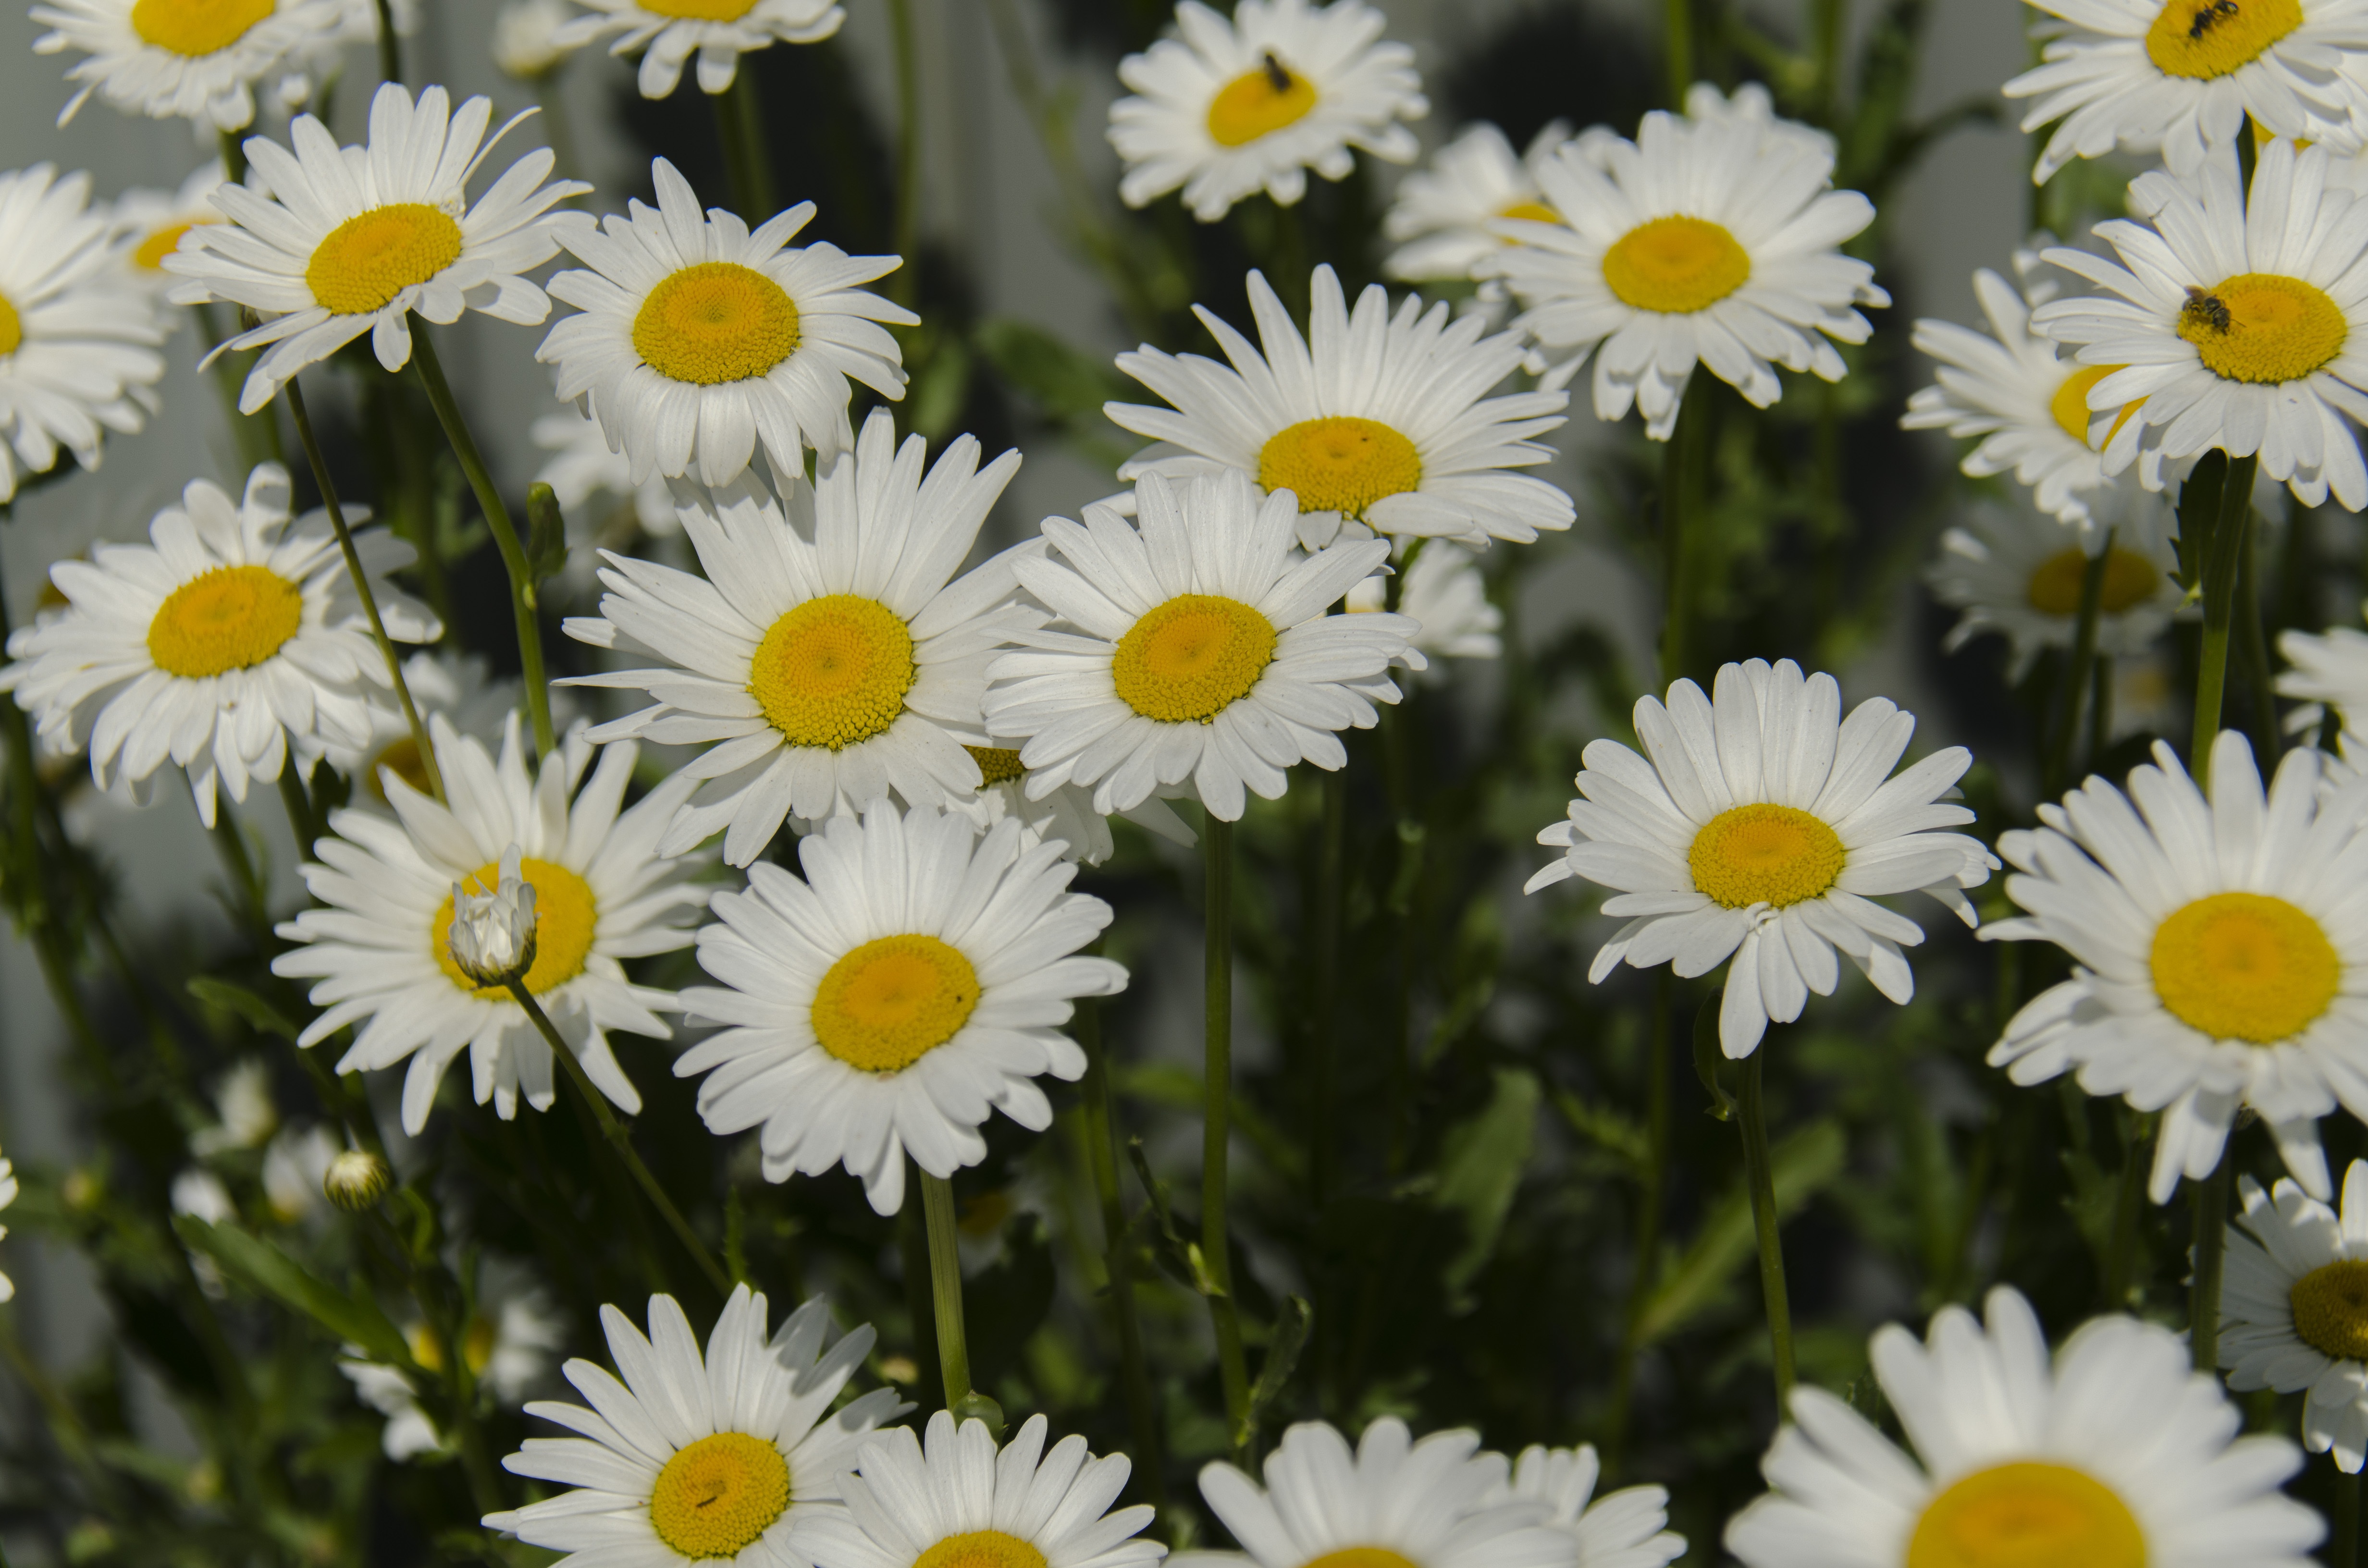
grass, plant, white, field, meadow, flower, petal, bloom, daisy, herb, botany, yellow, closeup, flora, flowers, day, chamomile, macro photography, summer flowers, flowering plant, daisy family, oxeye daisy, annual plant, land plant, chamaemelum nobile, marguerite daisy, tanacetum parthenium, chrysanths